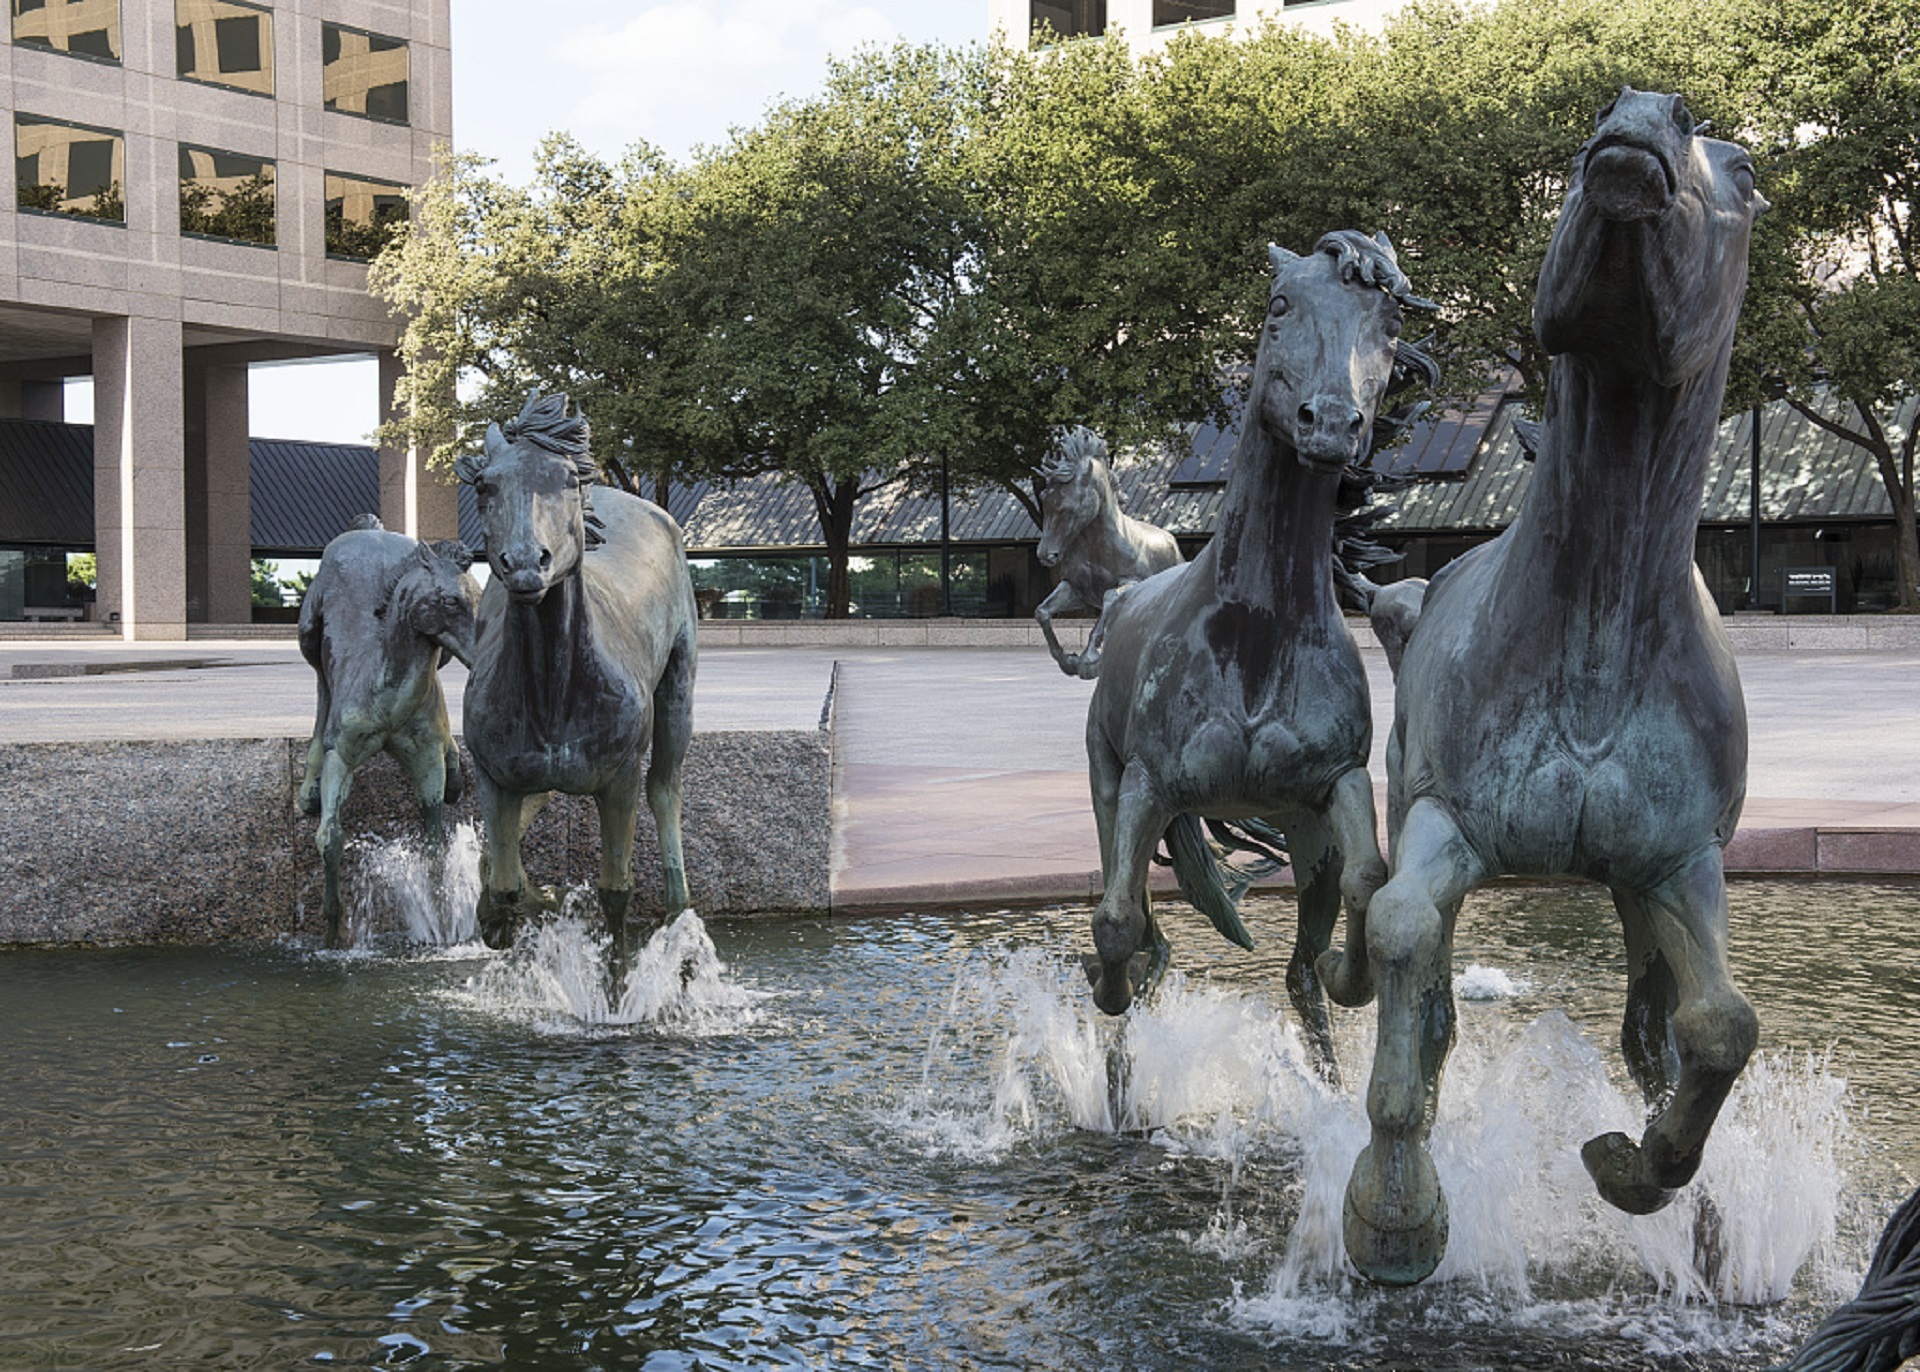
monument, cityscape, pool, statue, zoo, symbol, horse, metal, usa, stallion, landmark, artwork, equestrian, sculpture, art, fountain, bronze, texas, mustangs, architectural, gallop, eventing, horse like mammal, irving, las colinas, robert glen